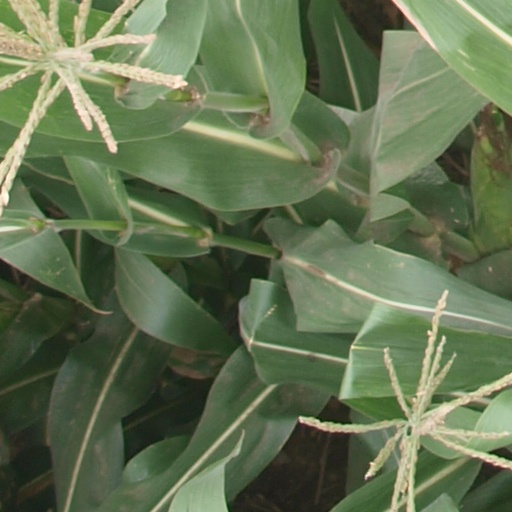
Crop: maize; corn